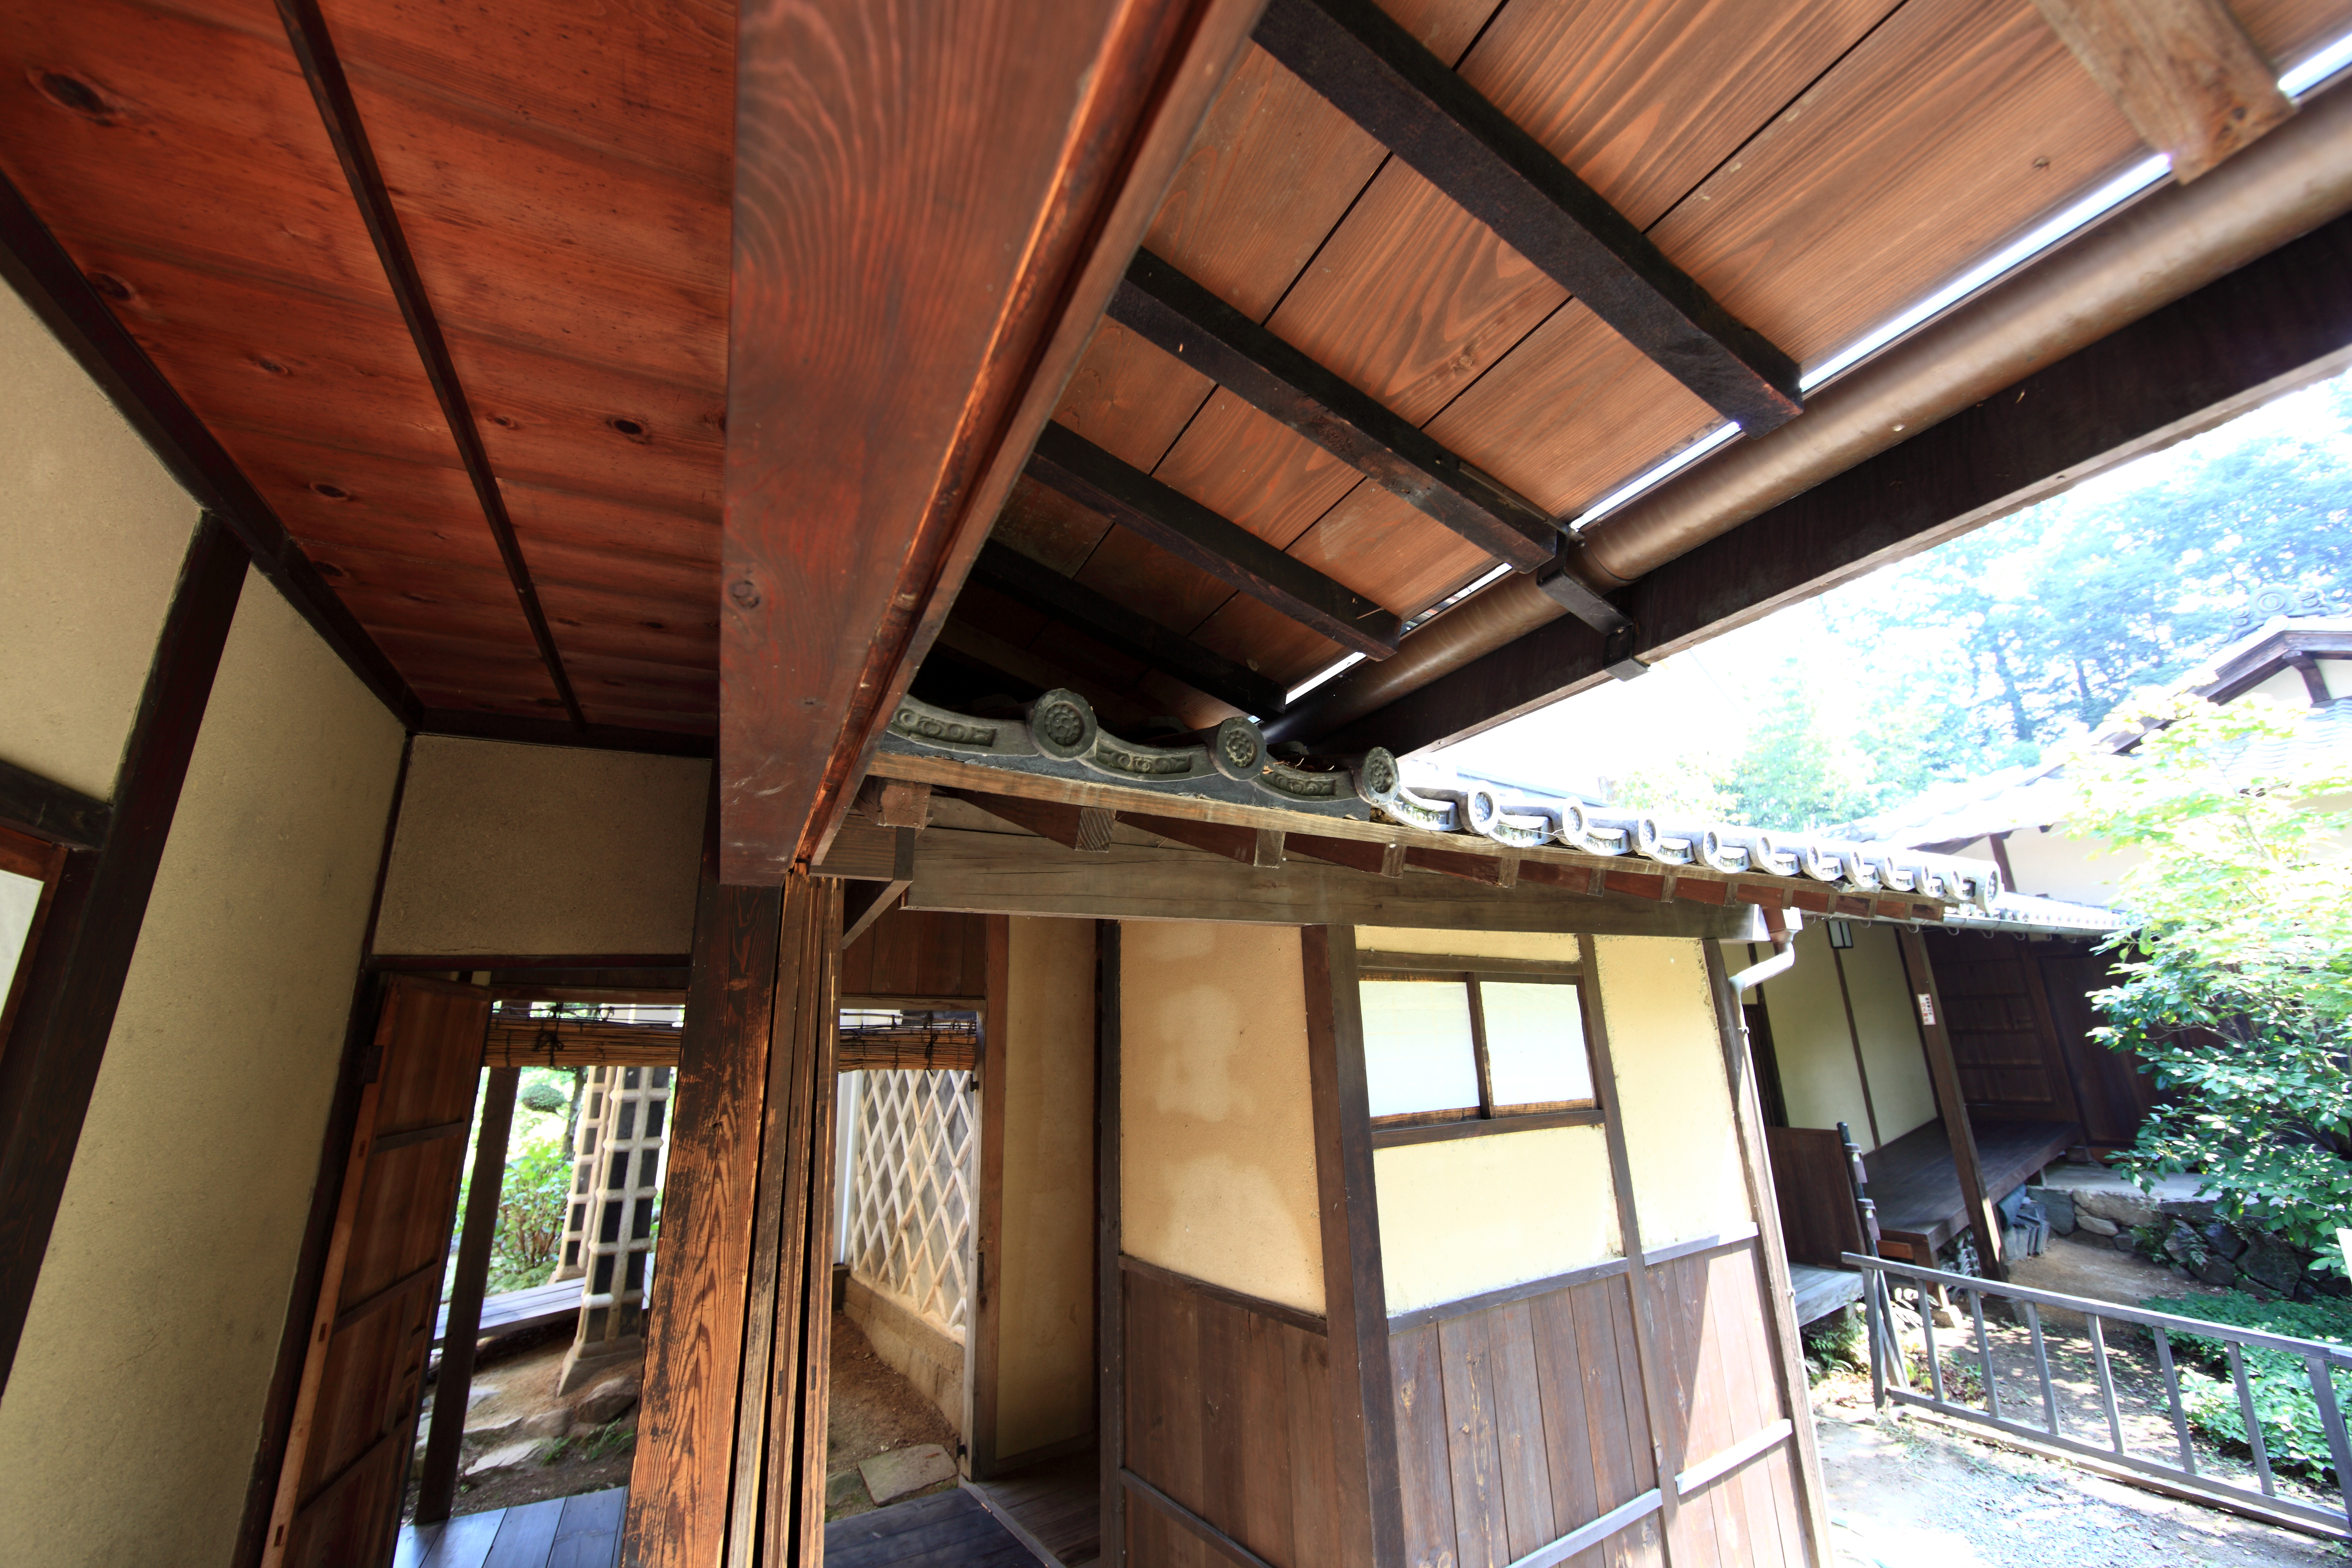
architecture, wood, house, roof, home, shed, ceiling, high, cottage, ancient, residence, property, exterior, room, interior design, design, japanese, 5d, style, hires, estate, markii, traditional, hi, res, resolution, nagano, matsumoto, real estate, outdoor structure